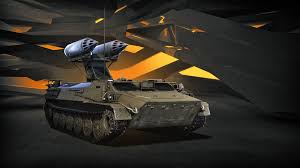
Label: MT_LB